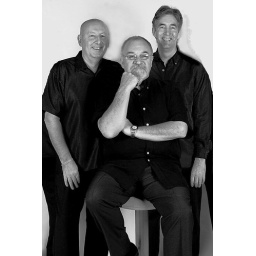
The Rumblefat boys looking sultry in black and white